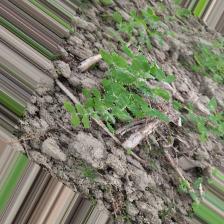
Label: Normal